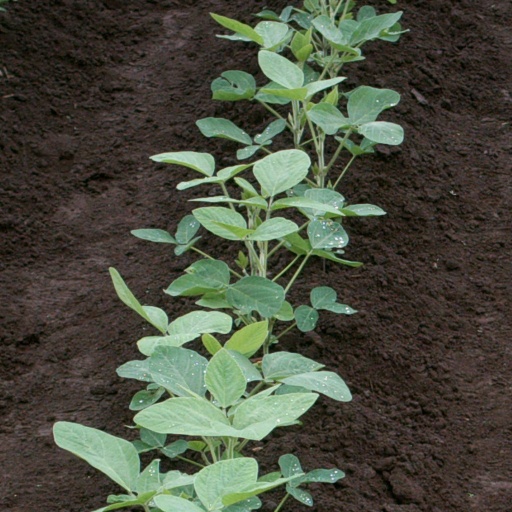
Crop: soybean